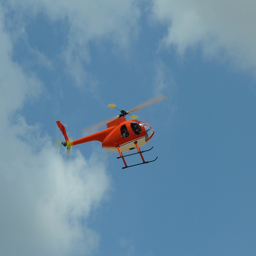
An orange and yellow helicopter flying in the sky.
the helicopter is flying over head in the clouds
A red helicopter is flying through the sky.
An orange helicopter is flying through a partially cloudy sky.
a red helicopter is taking to the sky on a clear day